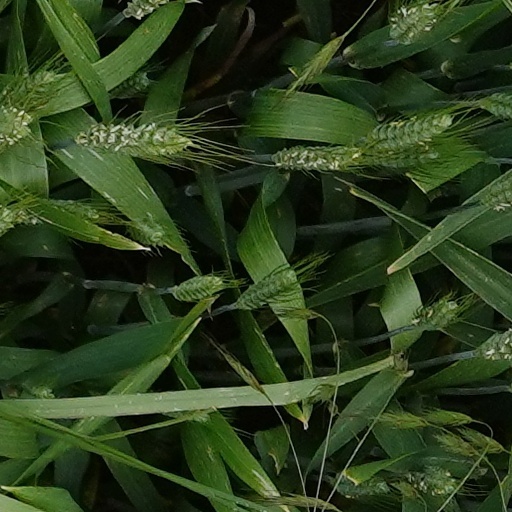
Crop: wheat